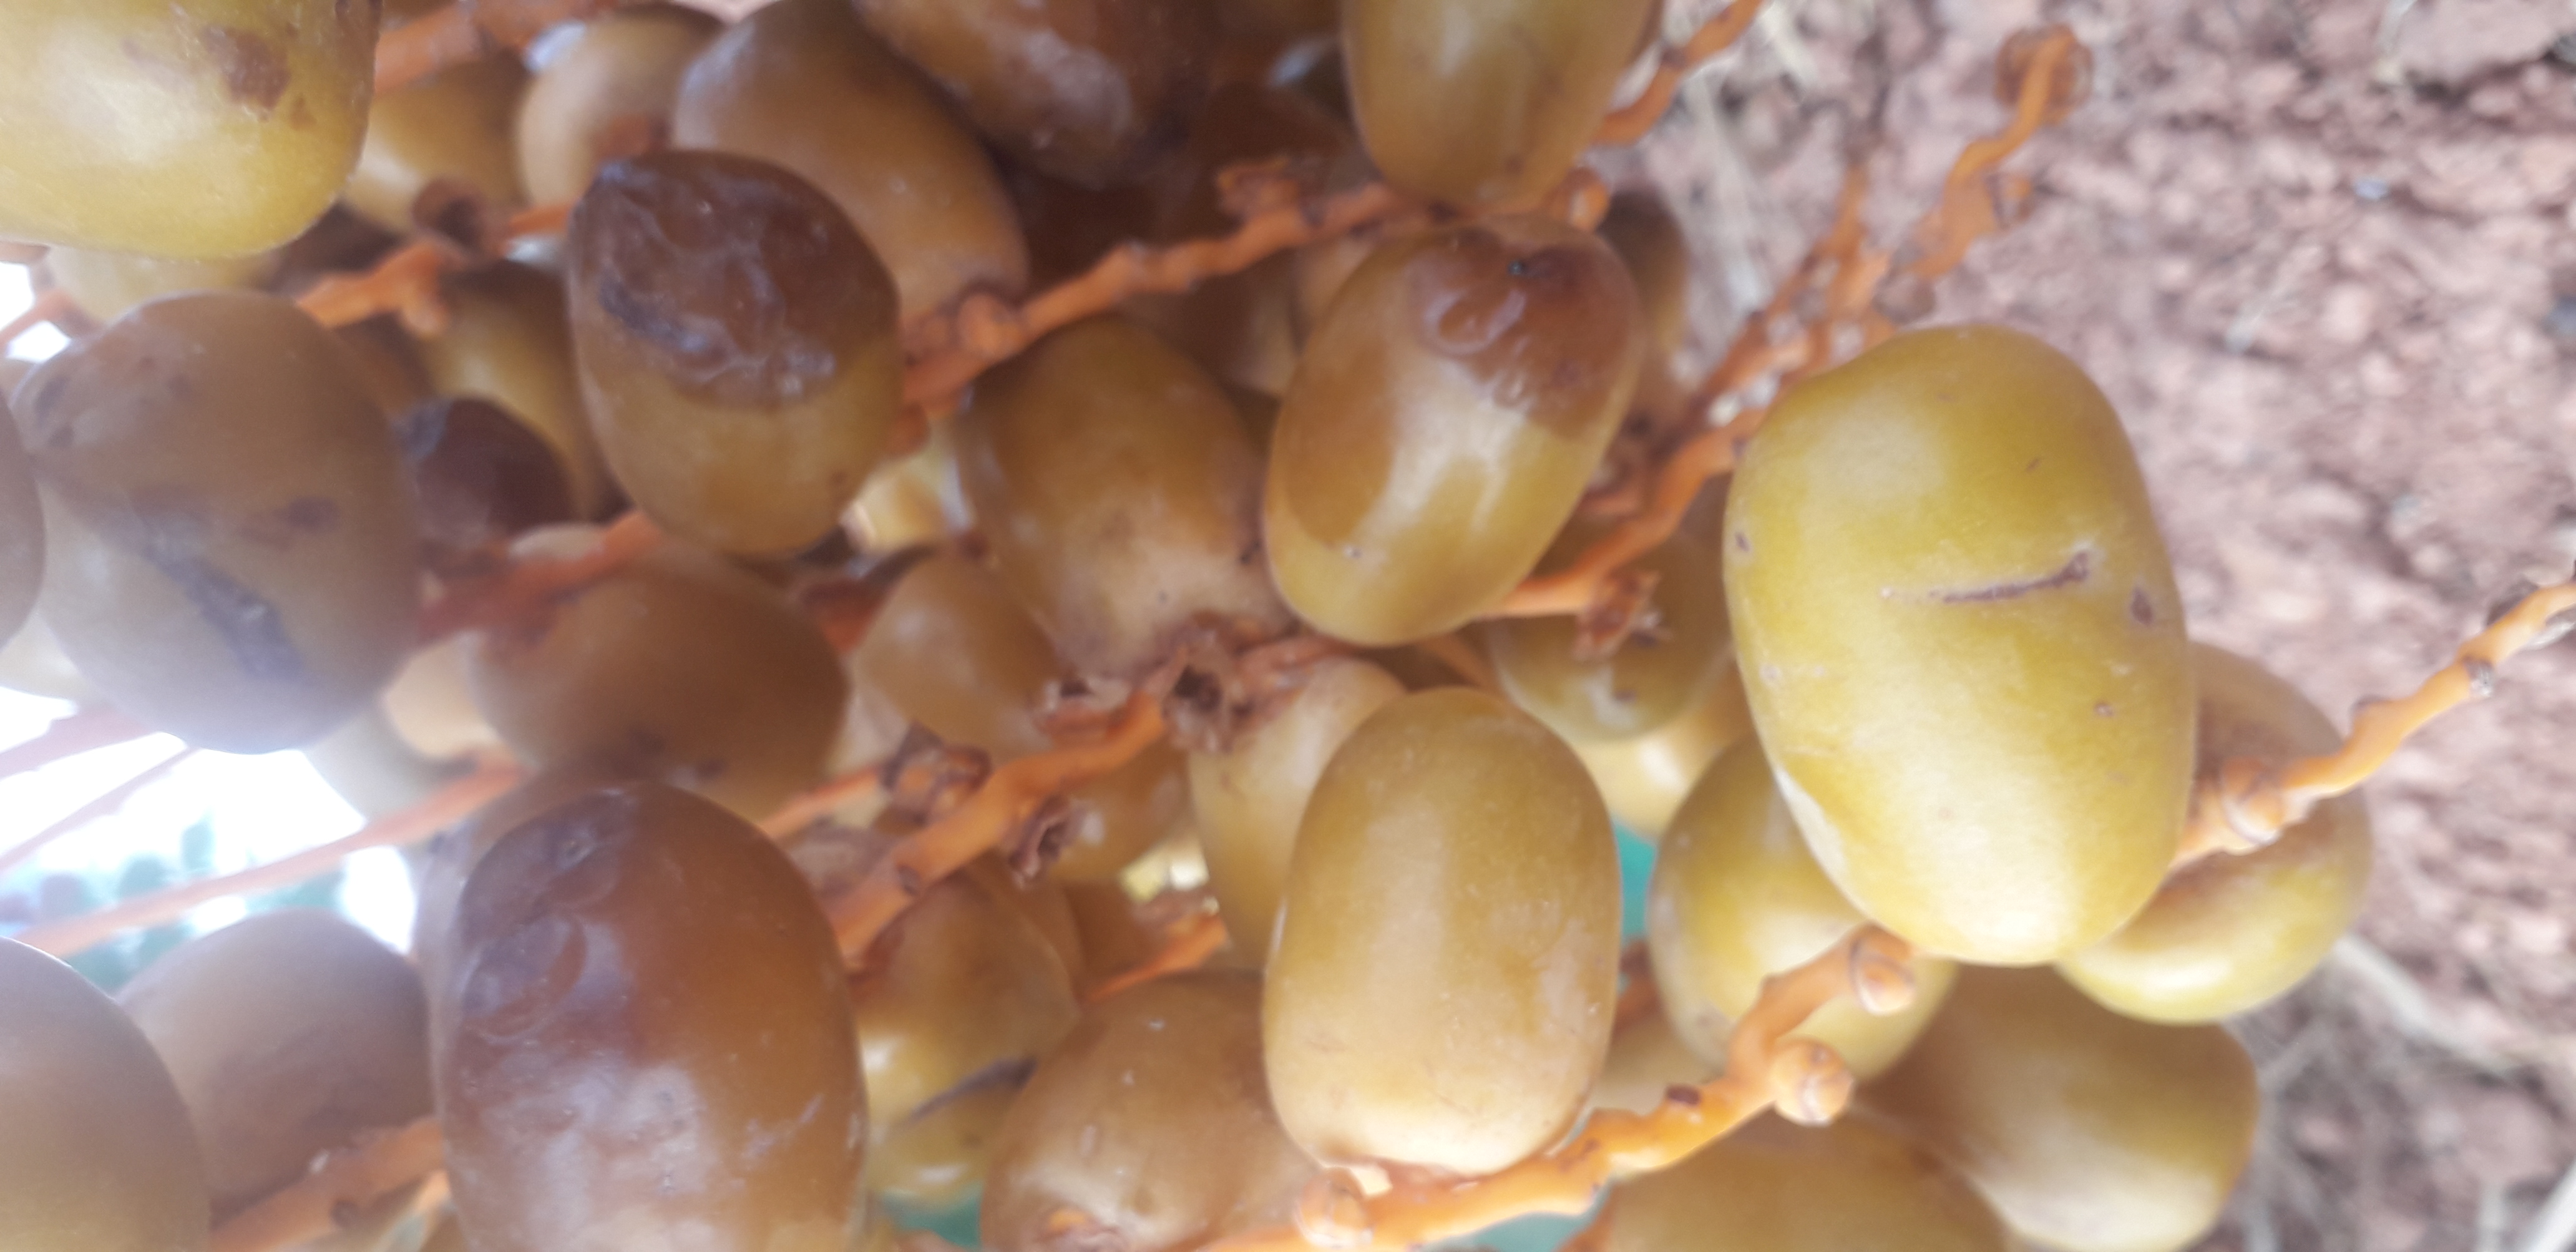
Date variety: Boufagous